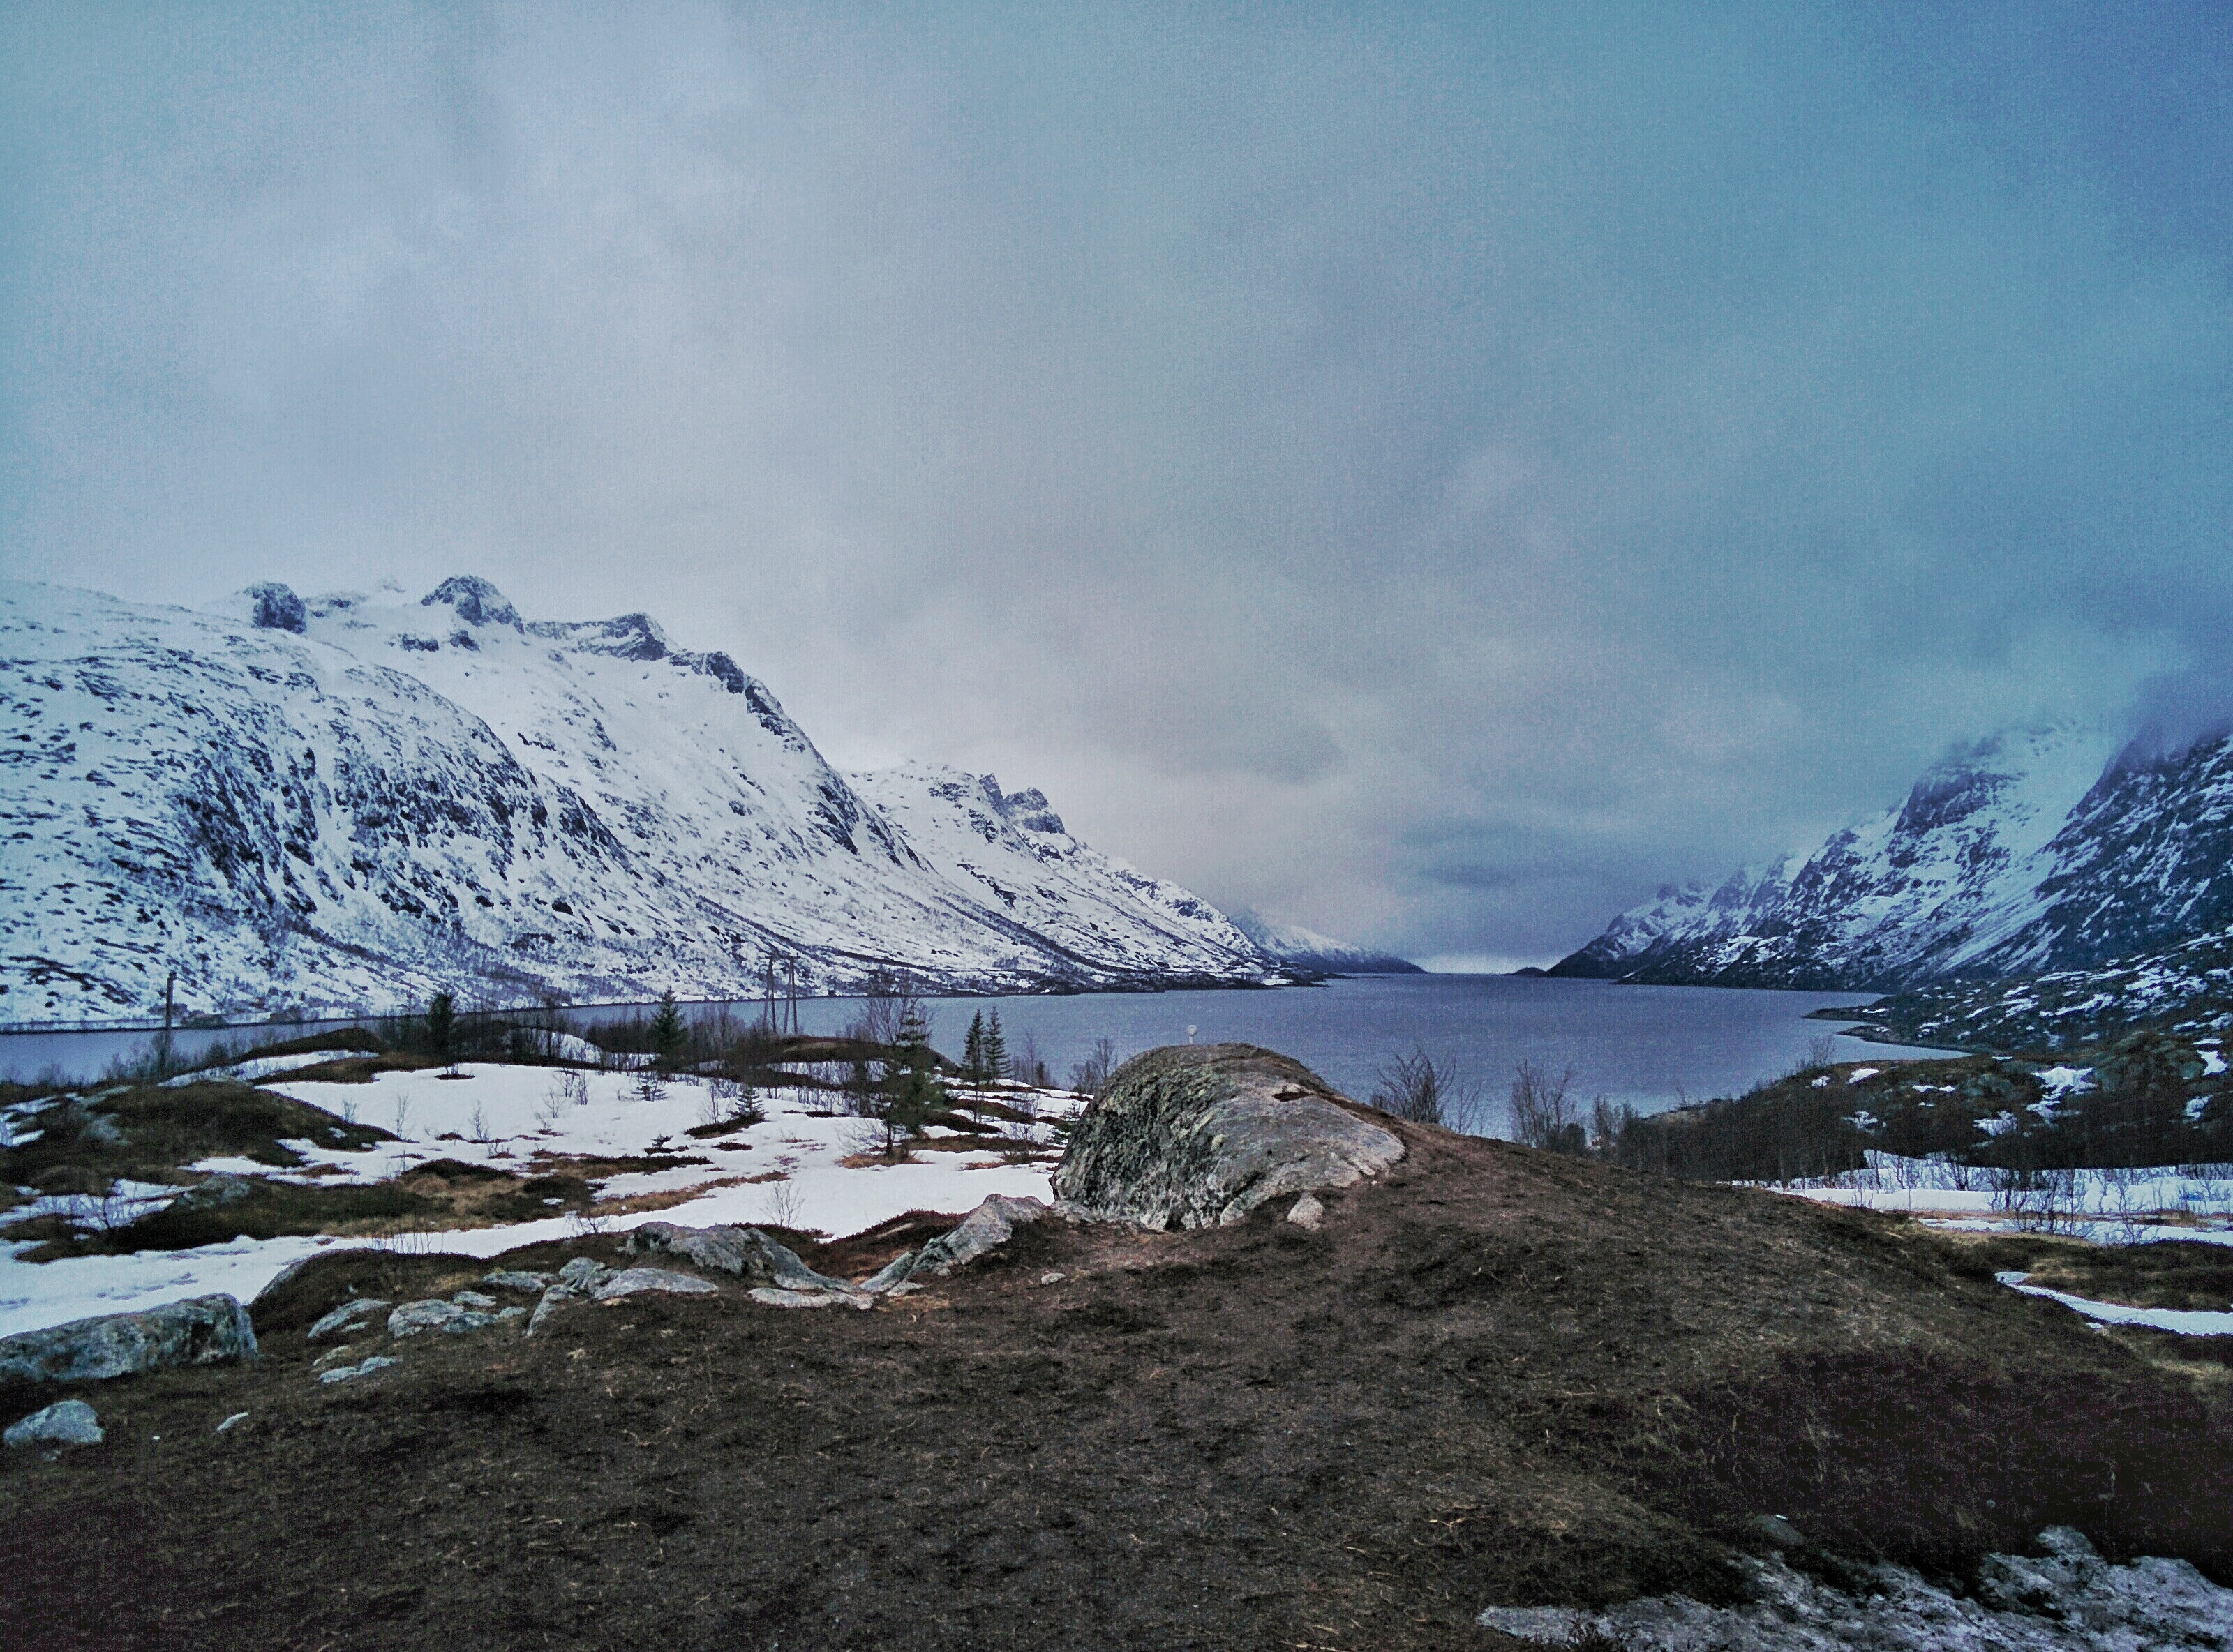
landscape, sea, coast, wilderness, mountain, snow, winter, cloud, lake, mountain range, ice, glacier, weather, fjord, reservoir, arctic, season, alps, fell, loch, landform, geographical feature, mountainous landforms, glacial landform, geological phenomenon